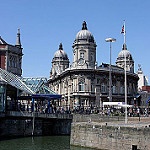
Label: buildings